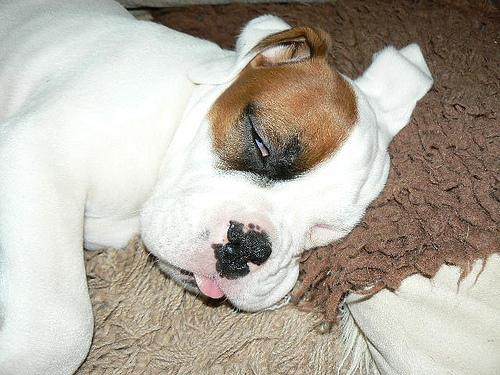
Breed: boxer